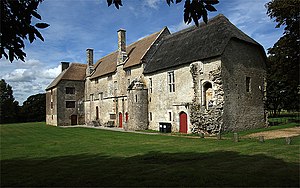
Borge og slotte i England / Dorset
Denne liste over borge og slotte i England er ikke en liste over alle bygninger og steder, hvor ordet ”castle” indgår i navnet eller en liste over bygninger, som er en borg i middelalderlig henseende. Det er heller ikke en liste over alle borge og slotte, der nogensinde er bygget i England: Mange er forsvundet sporløst, men er hovedsageligt en liste over bygninger og ruiner. De bygninger, som er bevaret, er alle blevet ændret i løbet af historien.